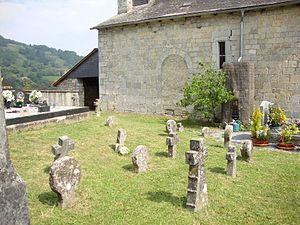
Camou-Cihigue est une commune française, située dans le département des Pyrénées-Atlantiques en région Nouvelle-Aquitaine.
Cihigue est une ancienne commune française du département des Pyrénées-Atlantiques. En 1836, la commune fusionne avec Camou pour former la nouvelle commune de Camou-Cihigue.